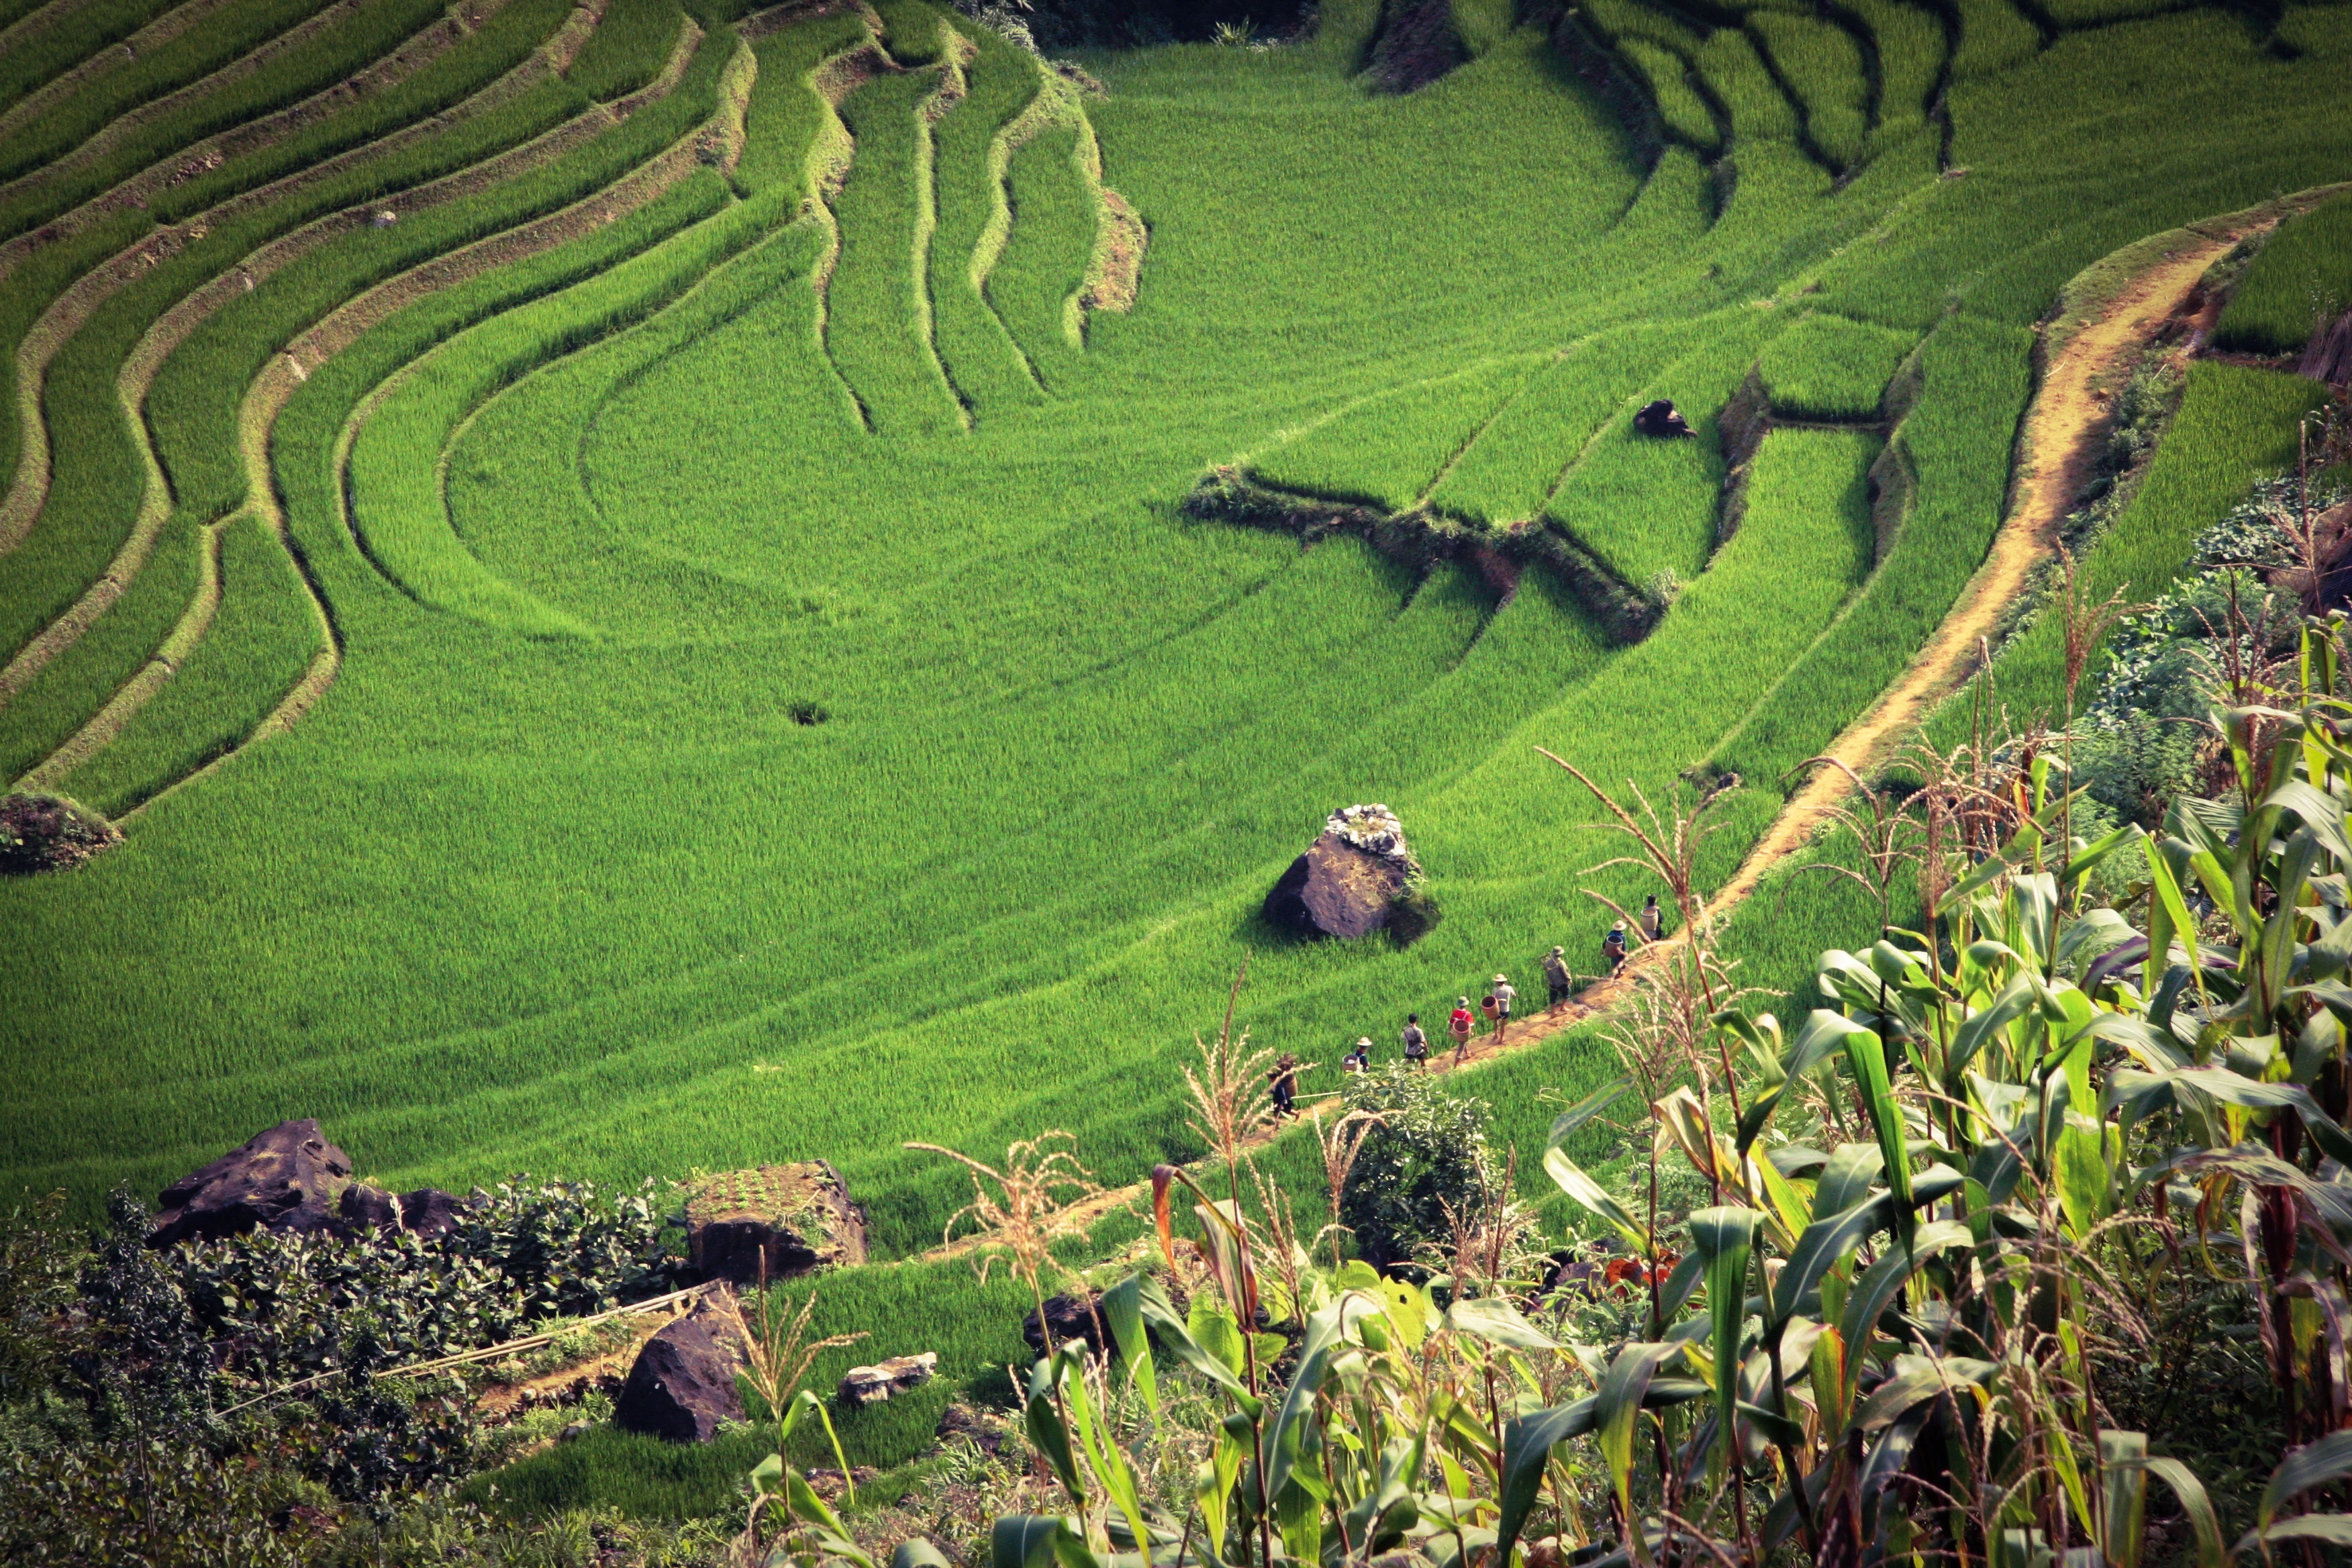
landscape, tree, nature, grass, mountain, field, farm, countryside, hill, flower, valley, travel, daytime, green, harvest, jungle, crop, scenic, soil, agriculture, rice, outdoors, terrace, vegetation, plantation, plateau, rural area, fertility, paddy field, aerial photography, geographical feature, cropland